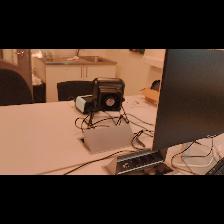
Label: NonHuman